Serbia men's national basketball team

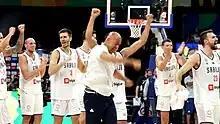
Serbia after winning their semi-final match against Canada at the 2023 FIBA World Cup.

Under head coach Igor Kokoškov, Serbia failed to qualify to the 2020 Summer Olympics after losing in the final game of the Qualifying Tournament to Italy before home crowd.